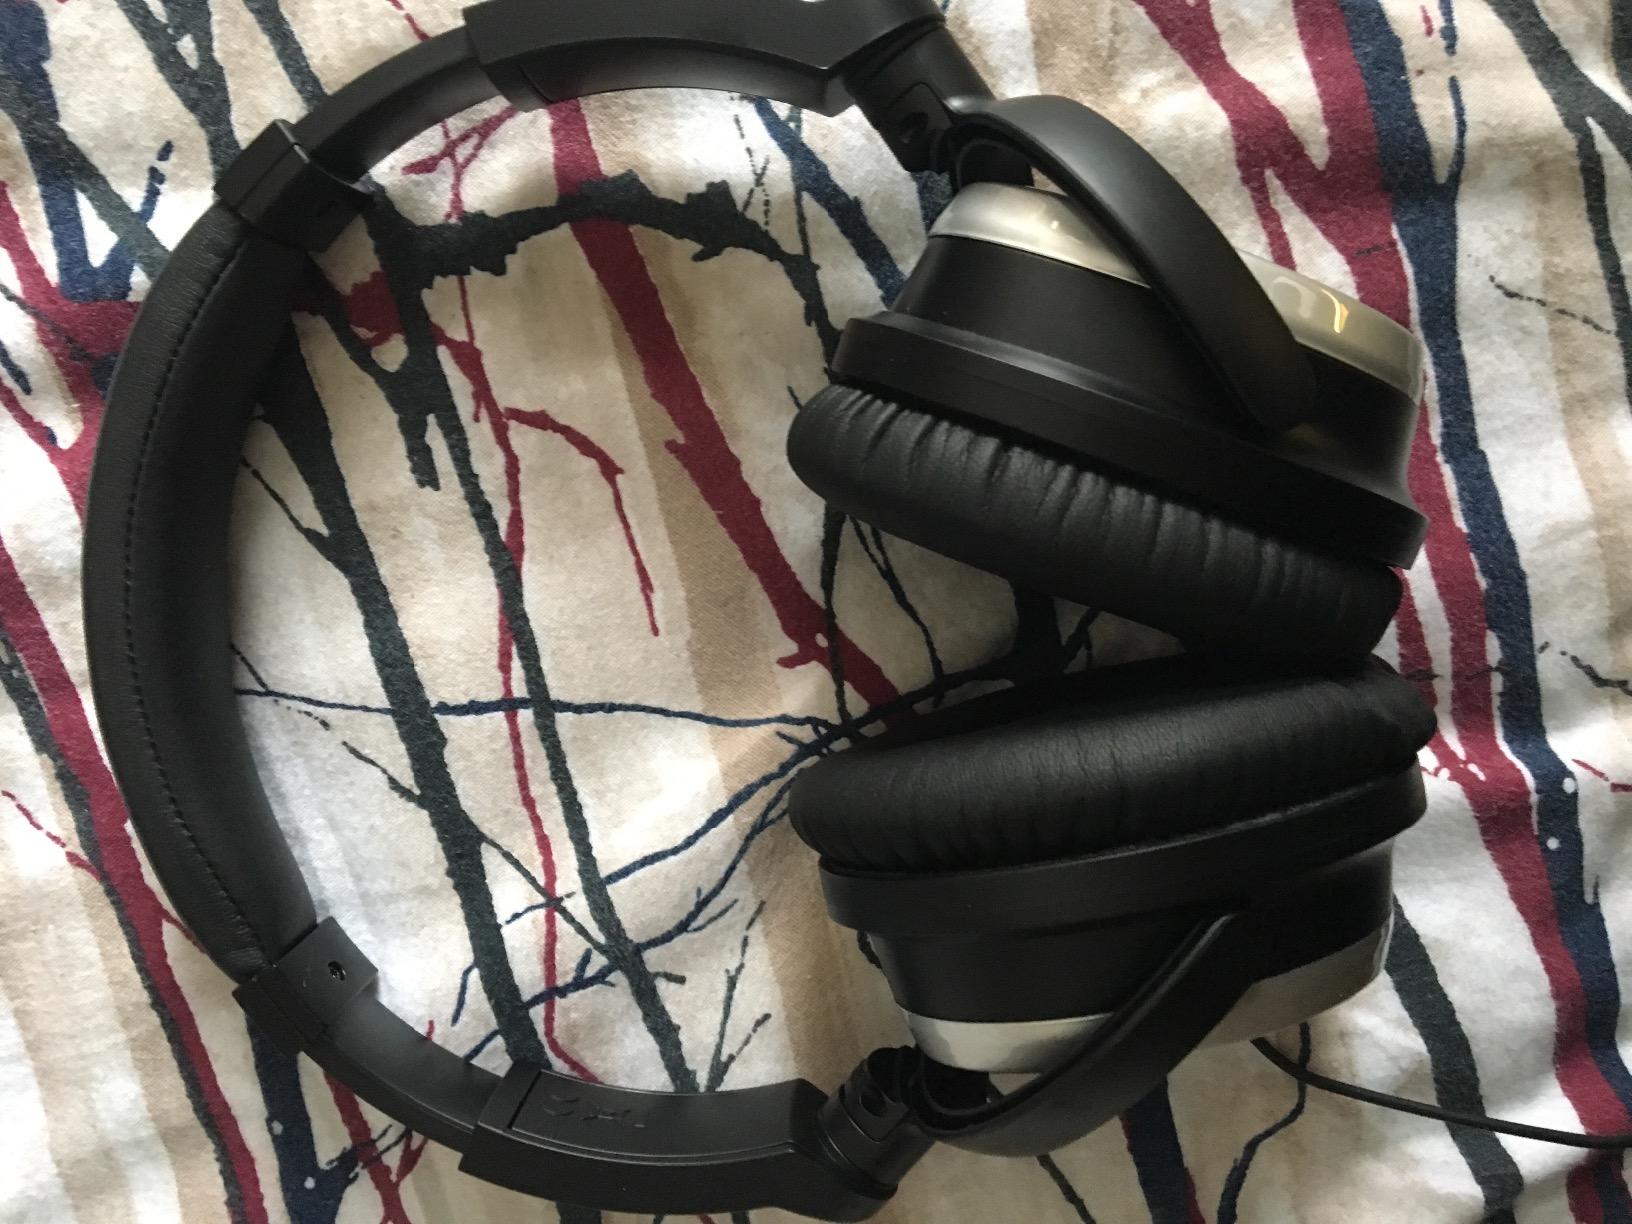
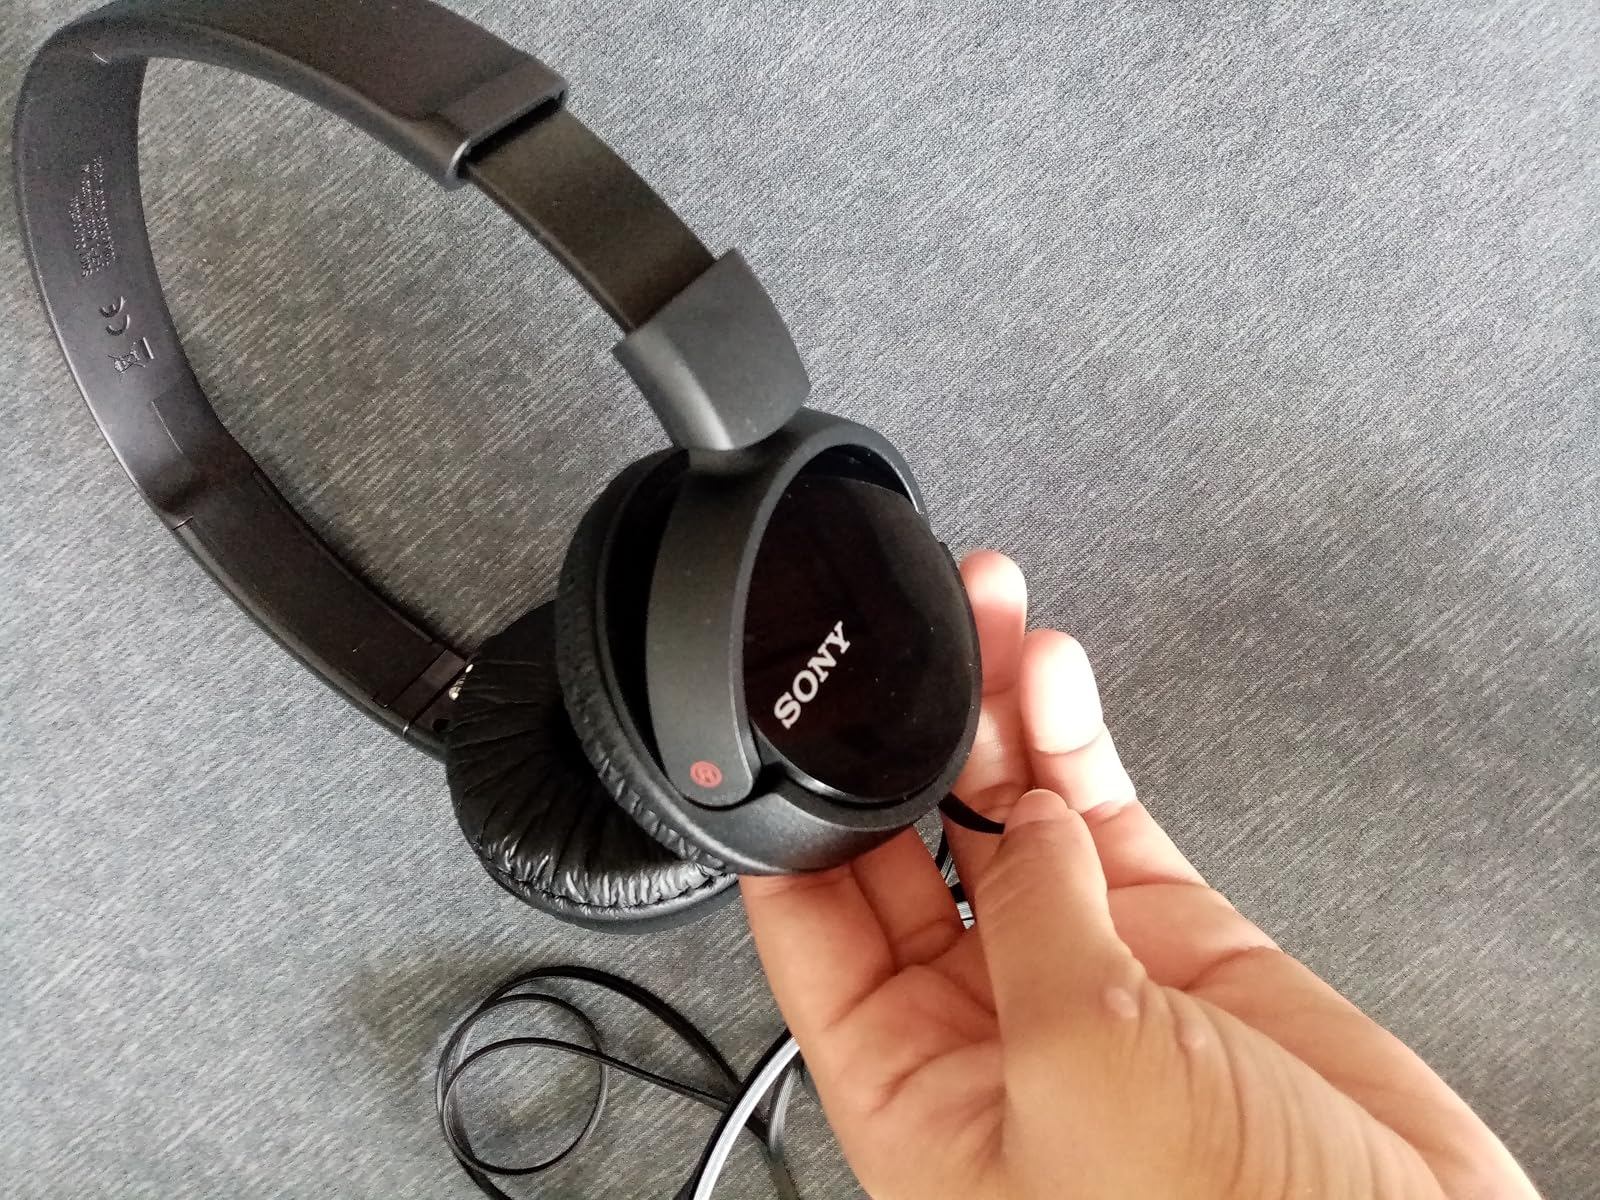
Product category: headphones
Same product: no